Łukasz Fabiański

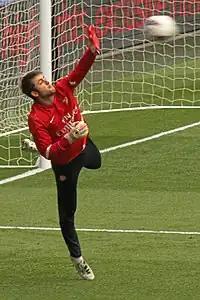
Fabiański warming up before a match against Chelsea on 21 April 2012

Fabiański spent the 2011–12 season as backup to Wojciech Szczęsny, making his first appearance against Shrewsbury Town in the League Cup.